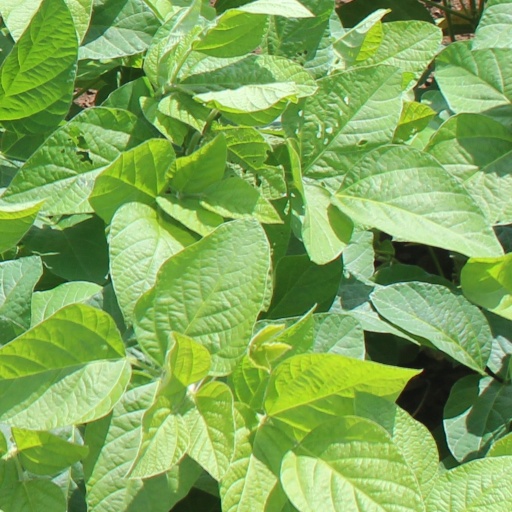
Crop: soybean